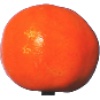
Label: clementine